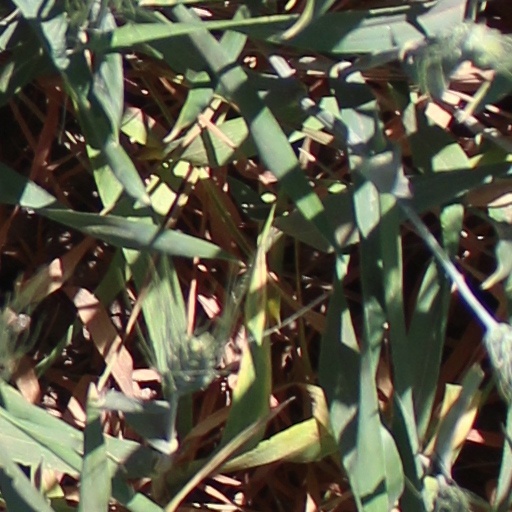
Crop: wheat